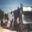
Label: truck